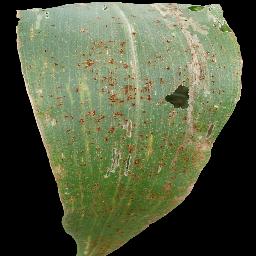
Label: Corn_(Maize)___Common_Rust